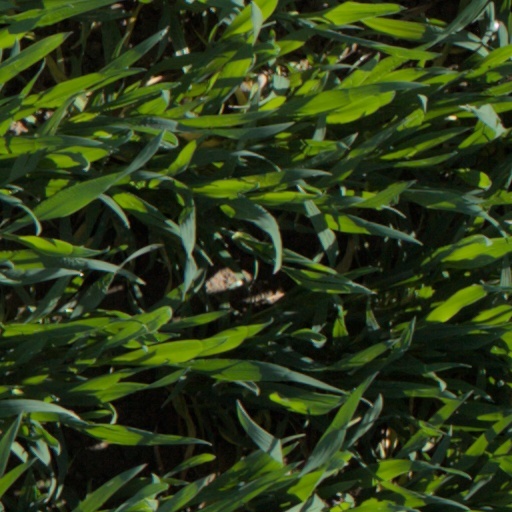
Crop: wheat